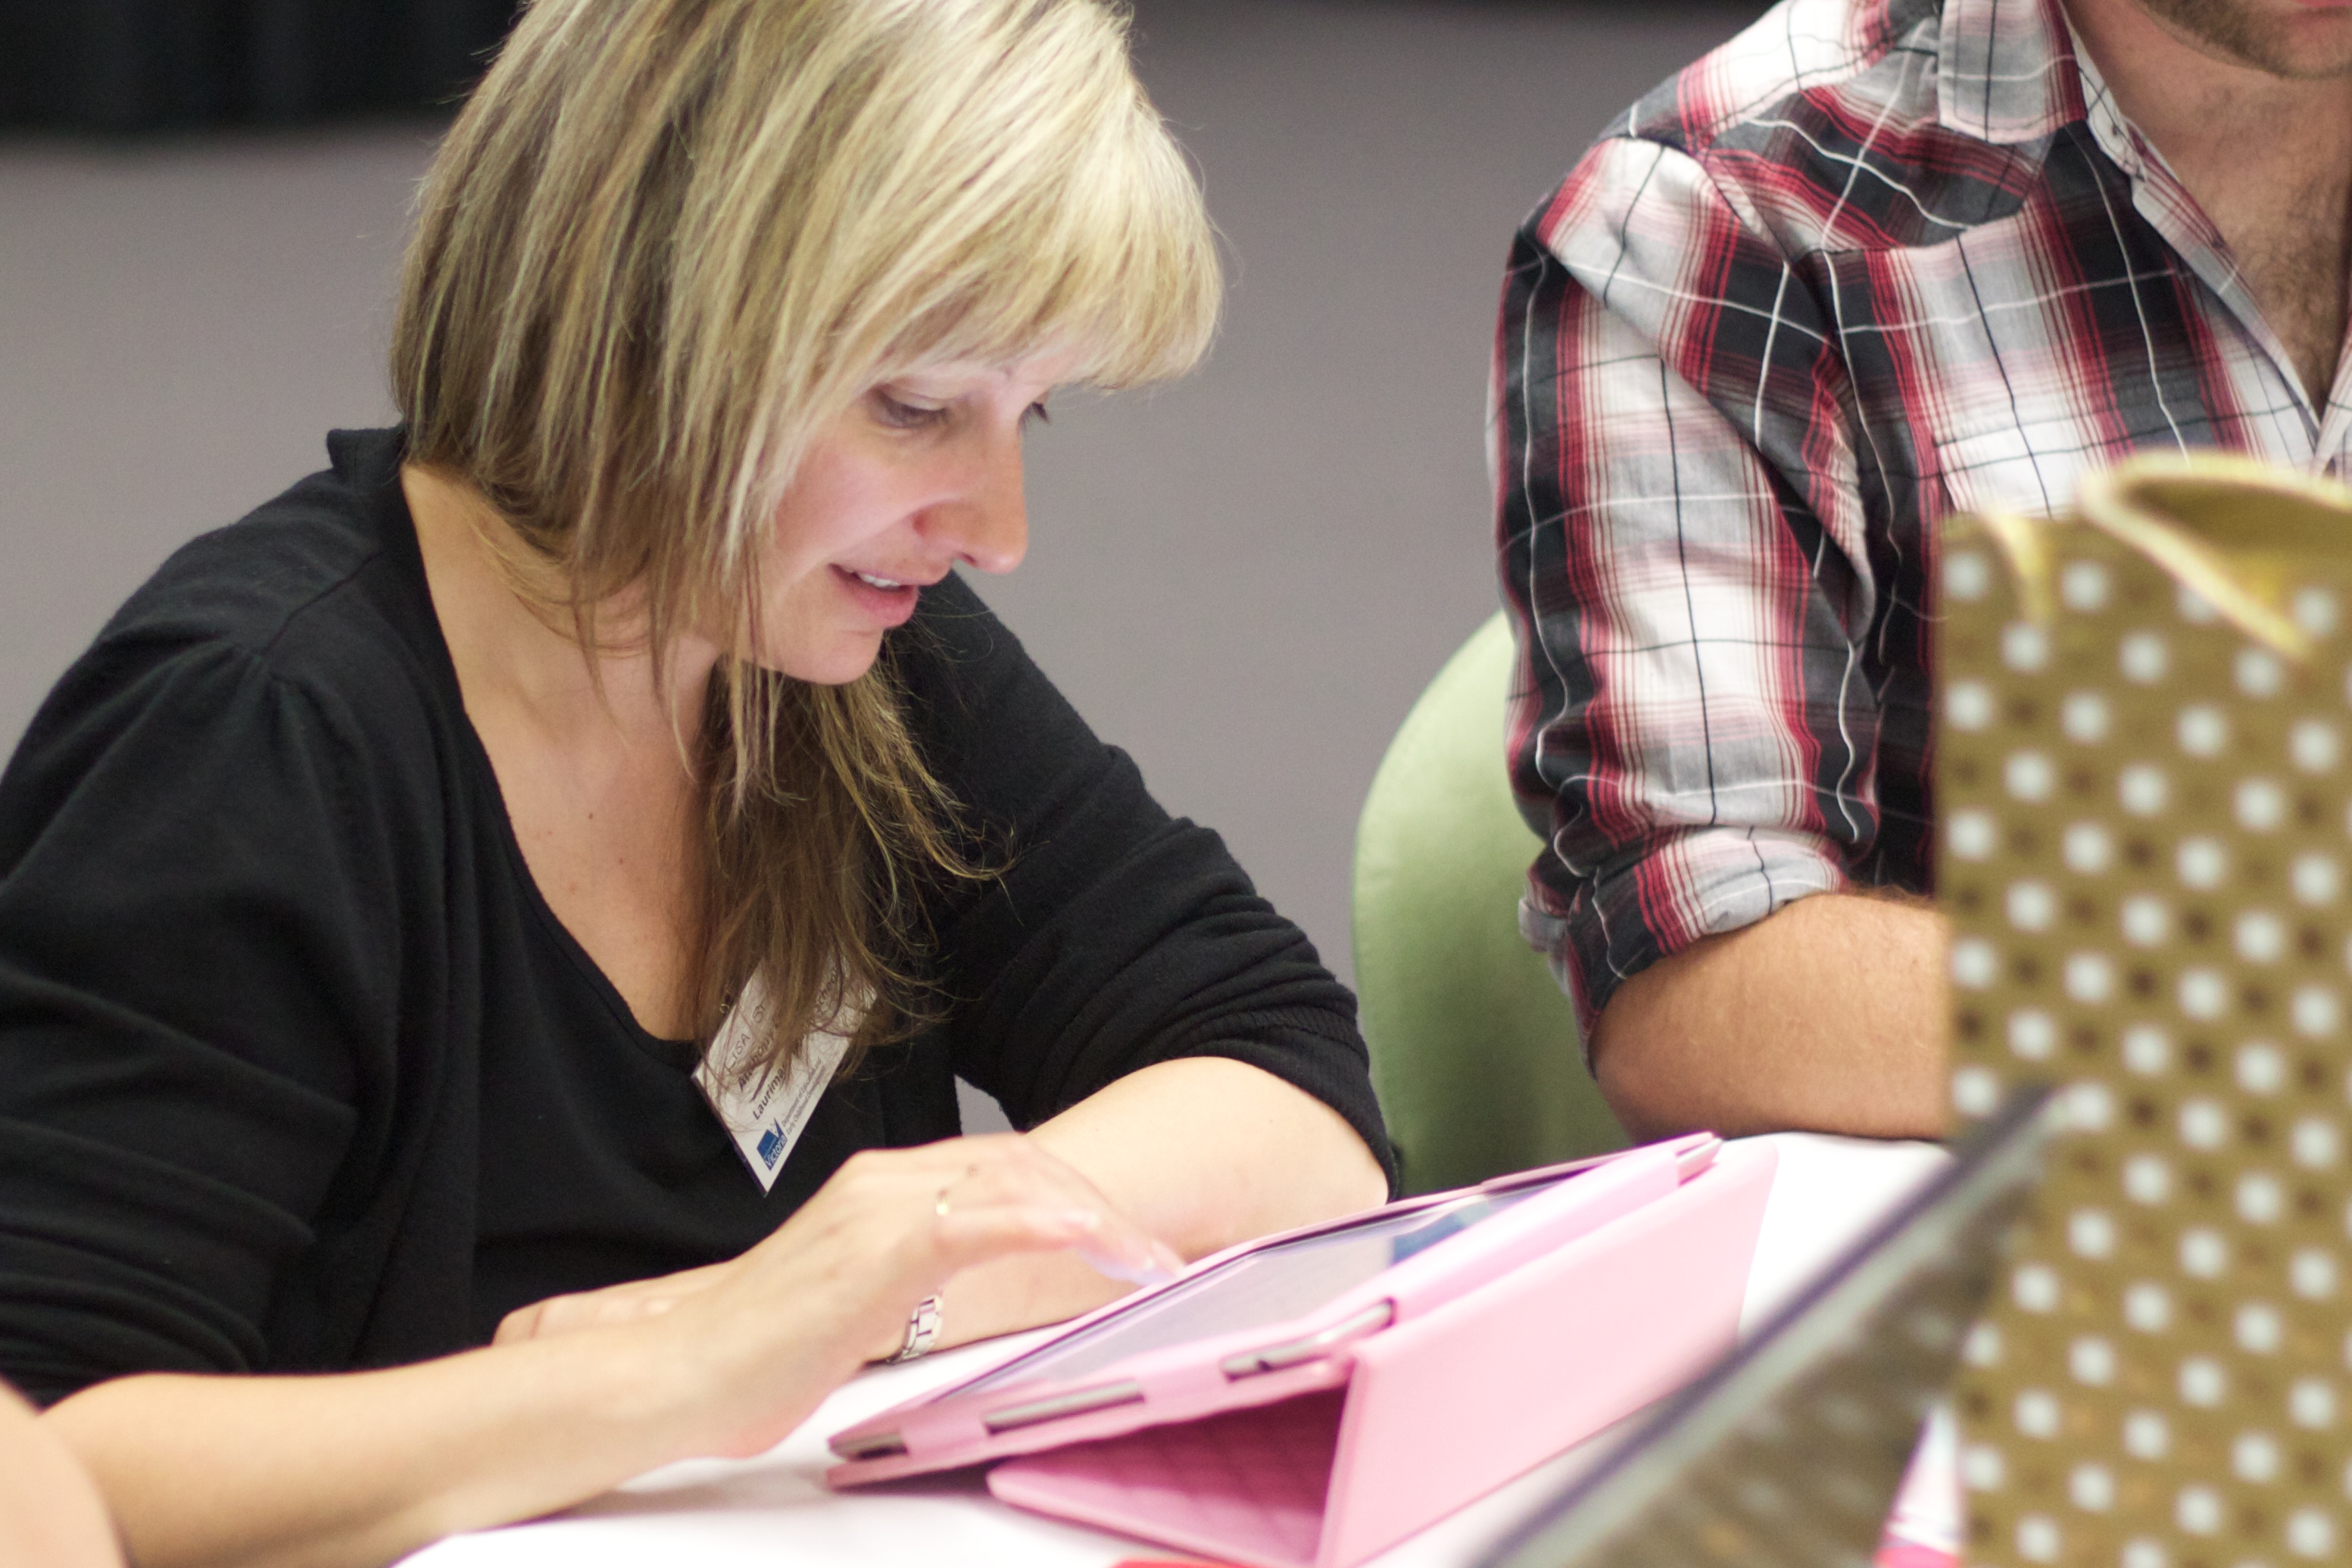
writing, person, conversation, design, learning, auodyssey, plpconnectu, homework